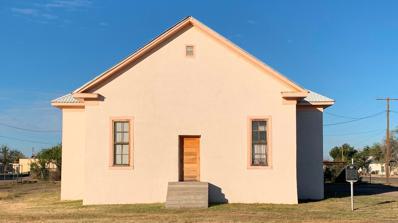
Building: Blackwell School National Historic Site
Country: United States of America
Year built: 1909
United States historic place Blackwell School U.S. National Register of Historic Places U.S. National Historic Site Show map of Texas Show map of the United States Location 501 South Abbot St. Marfa, Texas Coordinates 30°18′21″N 104°01′20″W / 30.3059°N 104.0221°W / 30.3059; -104.0221 Built 1909 Architectural style Late Victorian Website Blackwell School National Historic Site NRHP reference No. 100004751 Significant dates Added to NRHP December 4, 2019 Designated NHS October 17, 2022 The Blackwell School was a segregrated school in Marfa, Texas , that served the city's Hispanic population from its construction in 1909 until the end of school segregation in 1965. On October 17, 2022, President Joe Biden signed legislation authorizing Blackwell School National Historic Site as a unit of the National Park Service ; it was established on July 17, 2024, after the NPS acquired the property from the Marfa Independent School District . The site memorializes the history of supposedly " separate but equal " practices in Texas and elsewhere, as well as the role of education in Mexican American culture and the Marfa community. The main schoolhouse building is made of adobe and has three rooms. The site also includes the Band Hall, built in 1927 as an additional classroom; other buildings have since been torn down. Originally called the Ward or Mexican School, in 1940 it was named after the principal Jesse Blackwell. At that time the school had grown to more than 600 students. After 1954, students were not permitted to speak Spanish; one former student recounted holding a mock funeral for the language. Although segregation was not required by state law, many Texas school districts practiced it until more than a decade after the Brown v. Board of Education decision. Alumni formed the Blackwell School Alliance to preserve the school in 2006 when the Marfa Independent School District proposed demolishing it. Their efforts led to the school's listing on the National Register of Historic Places in 2019. The Alliance will continue to maintain the school until the National Park Service acquires sufficient land from the district. The national historic site is the second area in the National Park System specifically about Hispanic American history , after César E. Chávez National Monument . See also National Register of Historic Places listings in Presidio County, Texas Hispanic Heritage Site Brown v. Board of Education National Historical Park References ^ "National Register Information System" . National Register of Historic Places . National Park Service . April 15, 2008. ^ a b c "President Biden Designates Blackwell School National Historic Site as America's Newest National Park" . US Department of the Interior . 2022-10-18 . ^ "Biden-Harris Administration Establishes Blackwell School National Historic Site as America's Newest National Park | U.S. Department of the Interior" . www.doi.gov . 2024-07-17 . ^ Cantrell, Mary (2024-05-22). "Blackwell School property transfer from Marfa ISD to National Park Service nears finish line" . The Big Bend Sentinel . ^ "S.2490 - Blackwell School National Historic Site Act" . Congress.gov . ^ "Congress makes the historic segregated Blackwell School in West Texas a national park site" . Dallas News . 2022-09-21 . ^ "EXPLORE HISTORY" . Blackwell School . ^ "Blackwell School" . National Park Service . ^ "Preserving the Complicated History at a Segregated Texas School" . National Parks Conservation Association . ^ "Congress makes the historic segregated Blackwell School in West Texas a national park site" . Dallas News . 2022-09-21 . ^ "Marfa's Blackwell School given national historic status" . Texas Standard . 30 September 2022 . ^ "Victory! Blackwell School Becomes America's Newest National Park Site" . National Parks Conservation Association . ^ Paulsen, Stephen (2020-09-11). "Reps. Hurd, Vela file bill to make Blackwell a National Historic Site" . The Big Bend Sentinel . External links Official Site – National Park Service NPS Places – Blackwell School Blackwell School Alliance